Nanofiltration

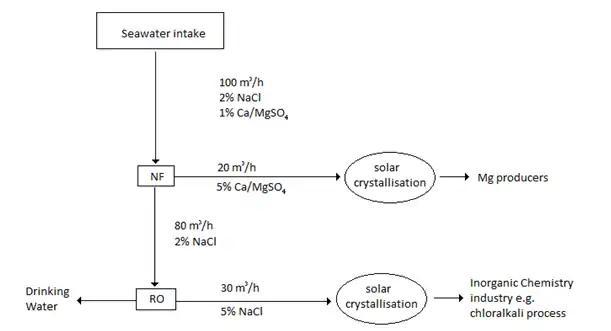
Process diagram nanofiltration

Nanofiltration is a membrane filtration process that uses nanometer sized pores through which particles smaller than about 1–10 nanometers pass through the membrane. Nanofiltration membranes have pore sizes of about 1–10 nanometers, smaller than those used in microfiltration and ultrafiltration, but a slightly bigger than those in reverse osmosis. Membranes used are predominantly polymer thin films. It is used to soften, disinfect, and remove impurities from water, and to purify or separate chemicals such as pharmaceuticals.